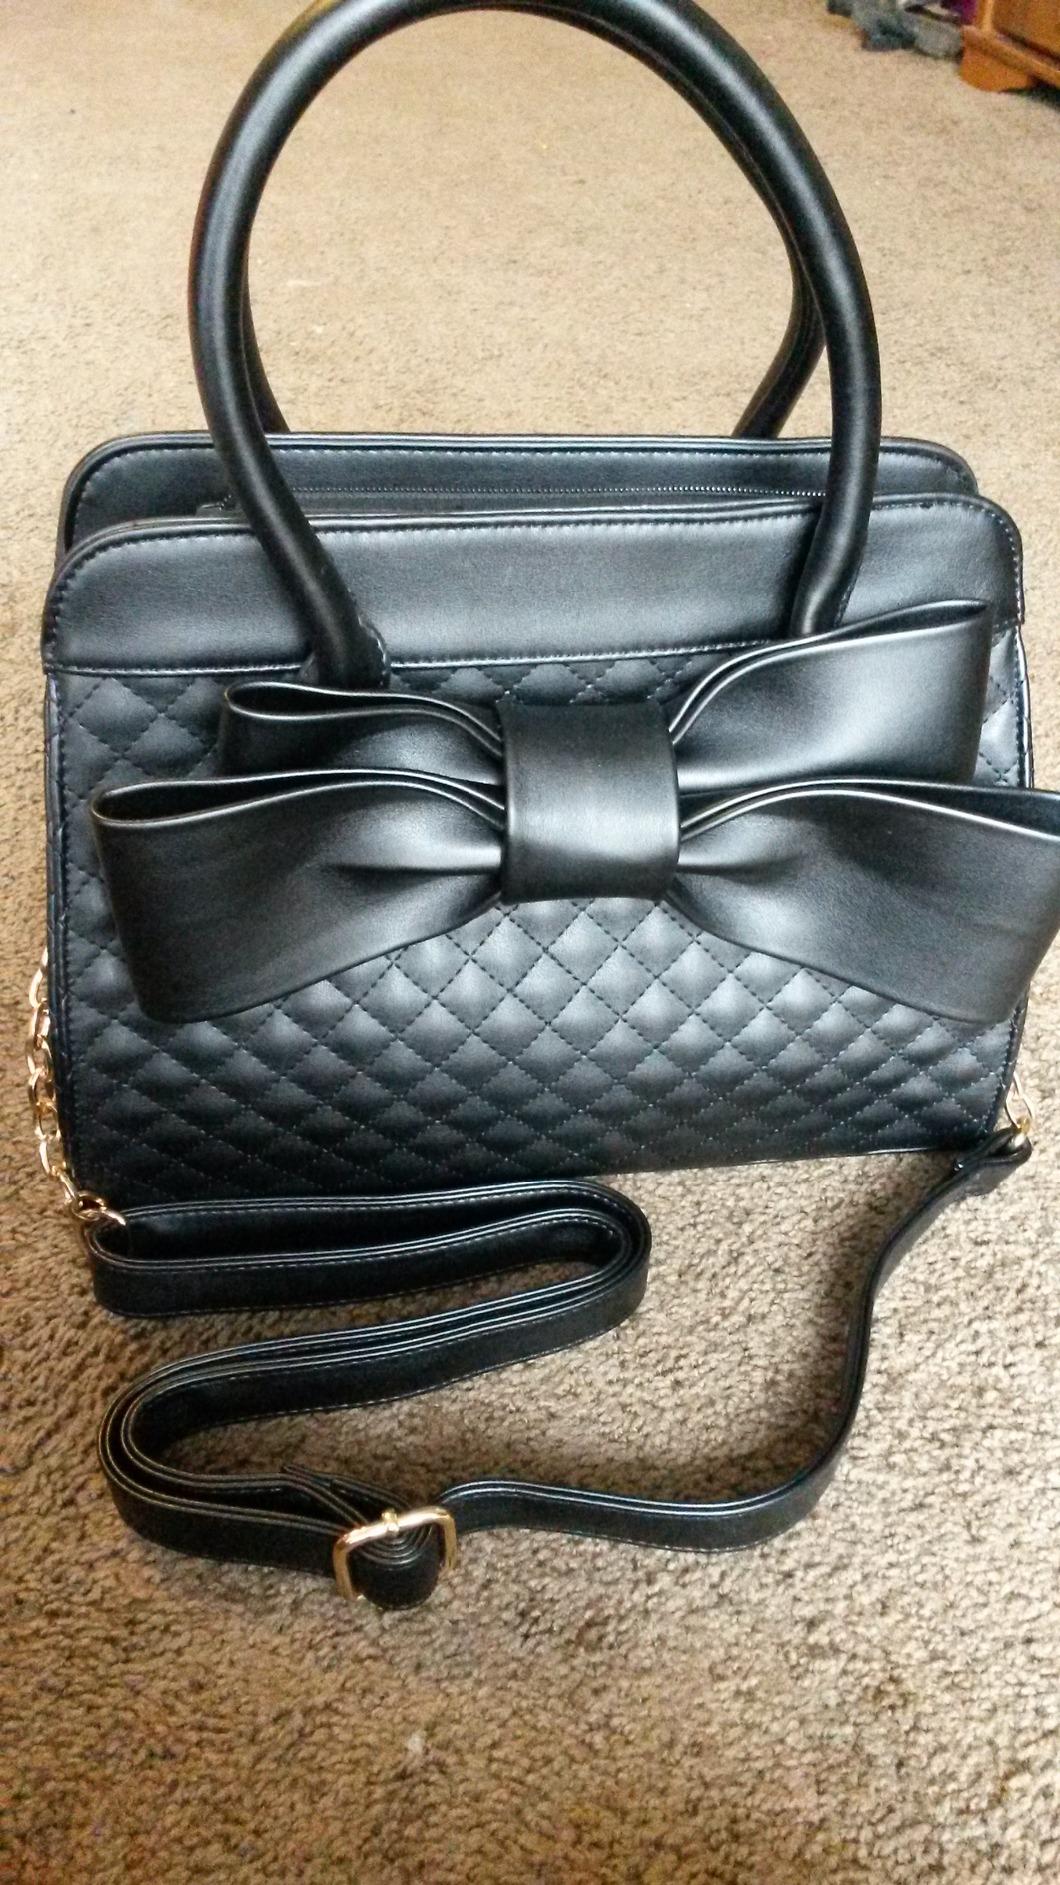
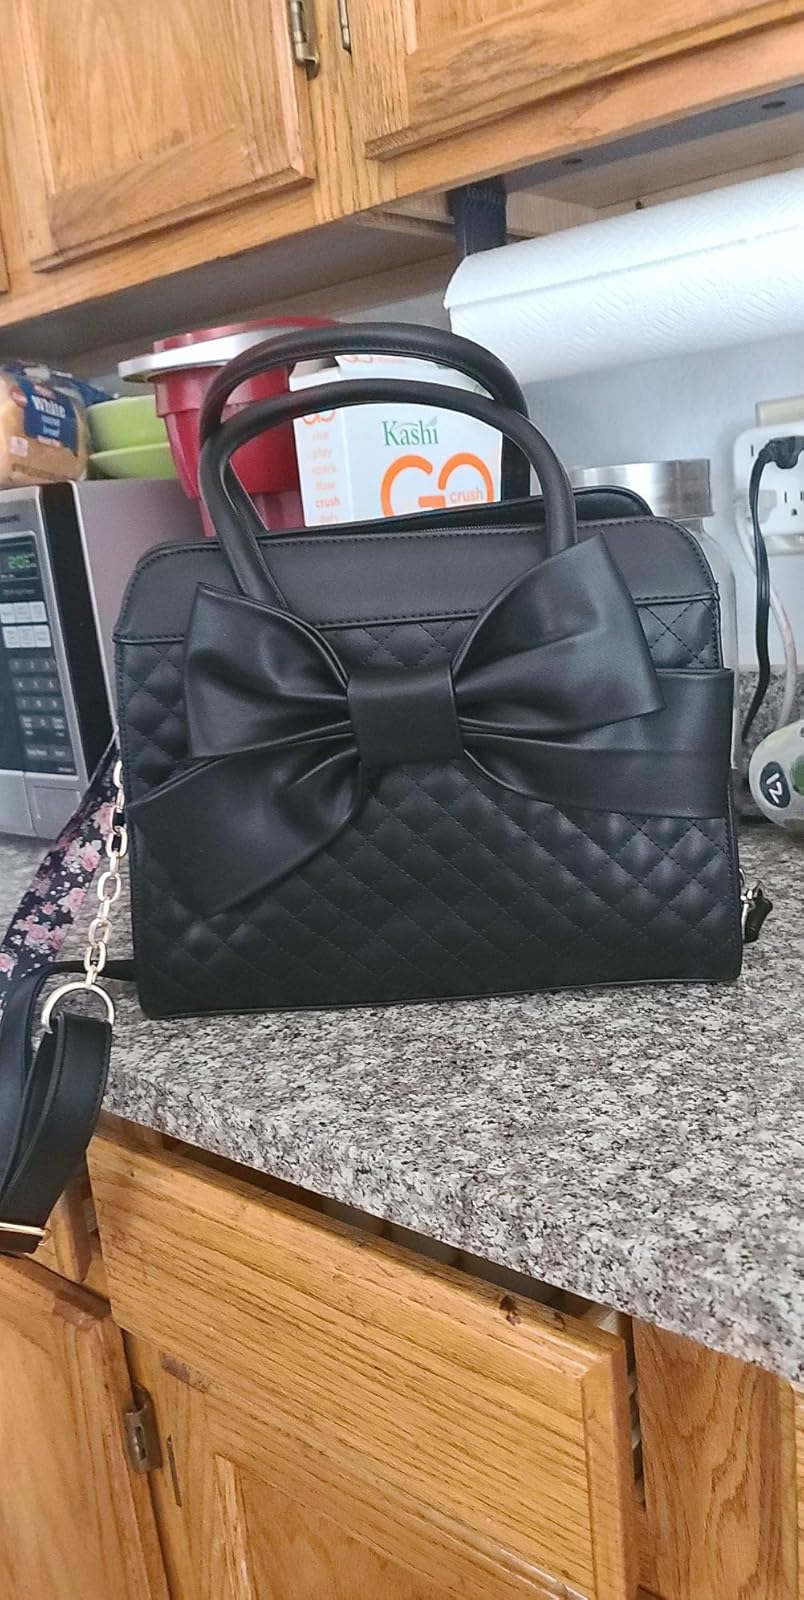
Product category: accessories_handbag
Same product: yes